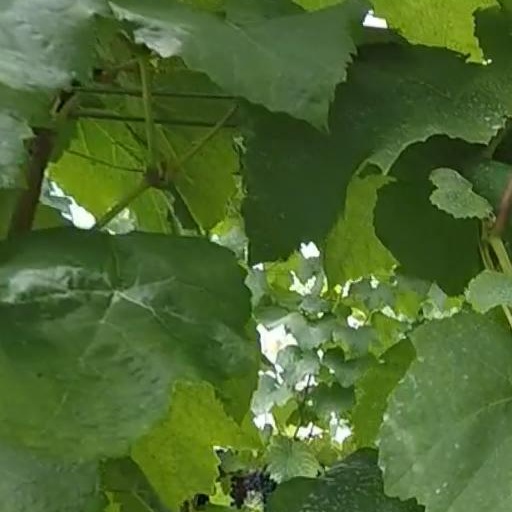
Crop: grape